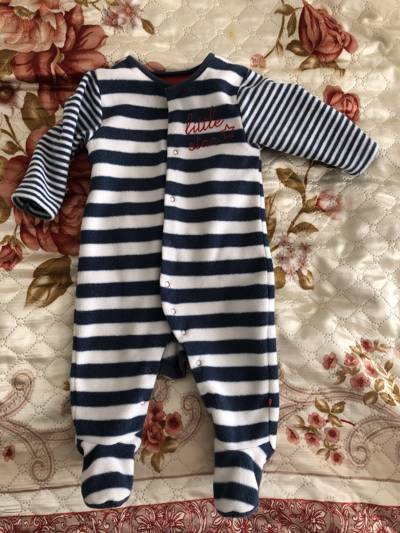
Waste category: clothes